Technology during World War I

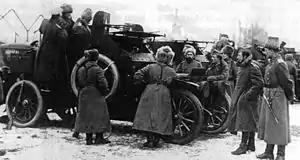
Mors-Minerva armoured car of the Belgian Expeditionary Corps in Russia, January 1916

Fixed-wing aircraft were first used militarily by the Italians in Libya on 23 October 1911 during the Italo-Turkish War for reconnaissance, soon followed by the dropping of grenades and aerial photography the next year. By 1914, their military utility was obvious. They were initially used for reconnaissance and ground attack. To shoot down enemy planes, anti-aircraft guns and fighter aircraft were developed. Strategic bombers were created, principally by the Germans and British, though the former used Zeppelins as well. Perhaps the most famous fighter plane during World War 1 was the Fokker as it was the first to include a synchronized machine gun. Towards the end of the conflict, aircraft carriers were used for the first time, with HMS "Furious" launching Sopwith Camels in a raid to destroy the Zeppelin hangars at Tønder in 1918.